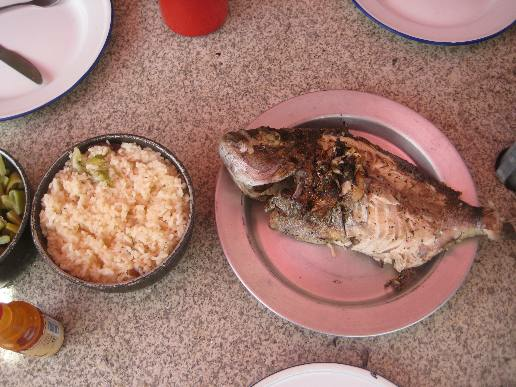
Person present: No